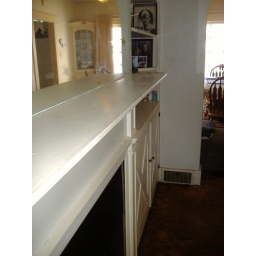
Robin did a beautiful job with this photo, capturing the kitchen door and corner cabinet in the mirror.